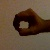
The image shows a hand gesture representing the number 0 in Indian Sign Language.